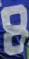
Number: 8